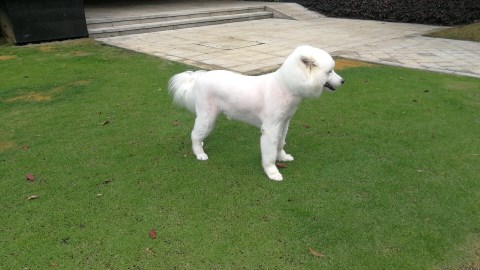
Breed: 2192-n000088-Samoyed